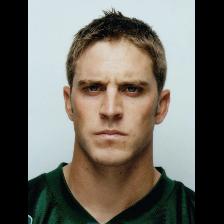
Label: Human